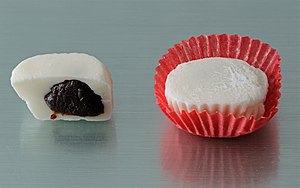
Mochi
Mochi fyldt med rød bønnepasta.
Mochi er betegnelsen for japanske riskager, der traditionelt spises til især nytår.